McLaren 570S

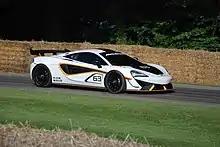
McLaren 570S Sprint

At the 2015 Shanghai Motor Show, the entry level McLaren Sports Series car named 540C was unveiled with and of torque. This new entry-level model focuses on "day-to-day usability and driveability" even more than that of the 570S with improved city driving and ride quality. The car can accelerate from in 3.4 seconds and has a top speed of . The 540C is cheaper than the 570S and went on sale shortly after its Shanghai debut. The 540C is not available in the US due to McLaren wanting to focus on the more powerful 570S model for the US market.